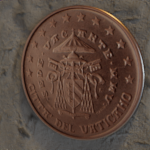
Coin value: 1cent
Country: va
Edition: SedeVacan